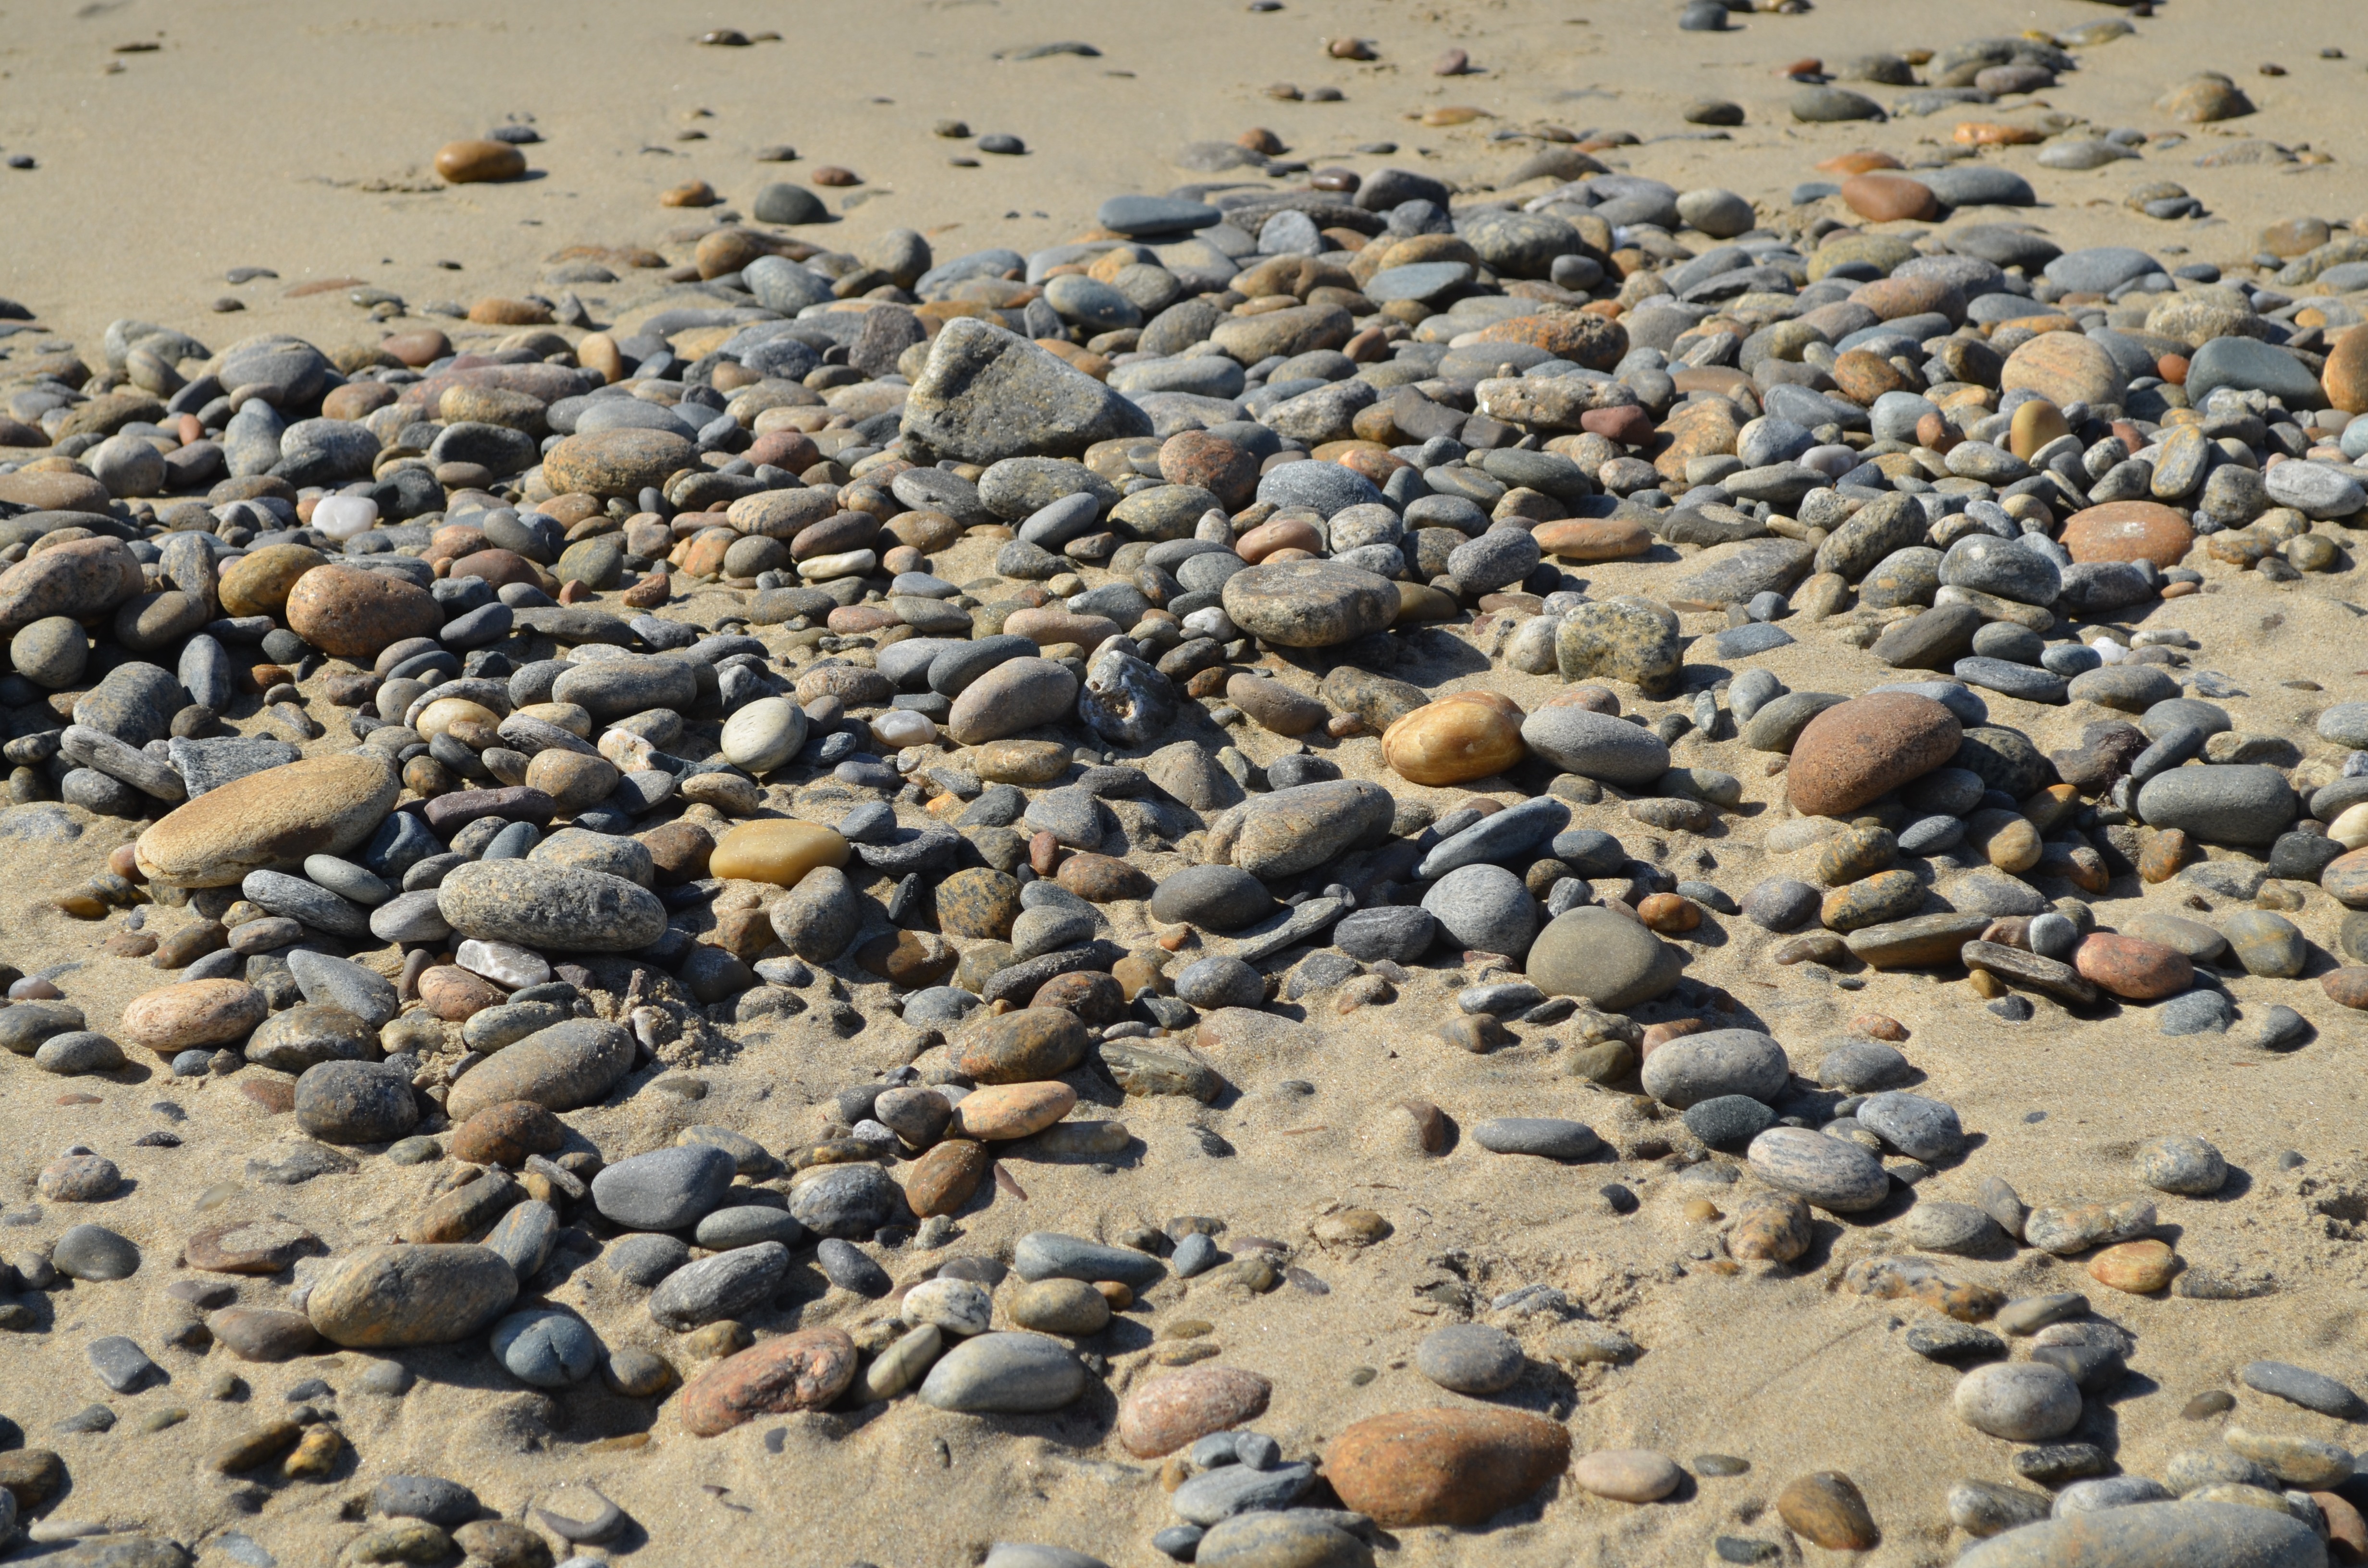
beach, sea, sand, rock, round, shore, stone, collection, pebble, smooth, soil, material, rubble, geology, gravel